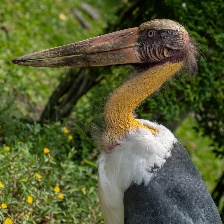
Species: LESSER ADJUTANT
Scientific name: LEPTOPTILOS JAVANICUS
ImageNet parent category: white_stork